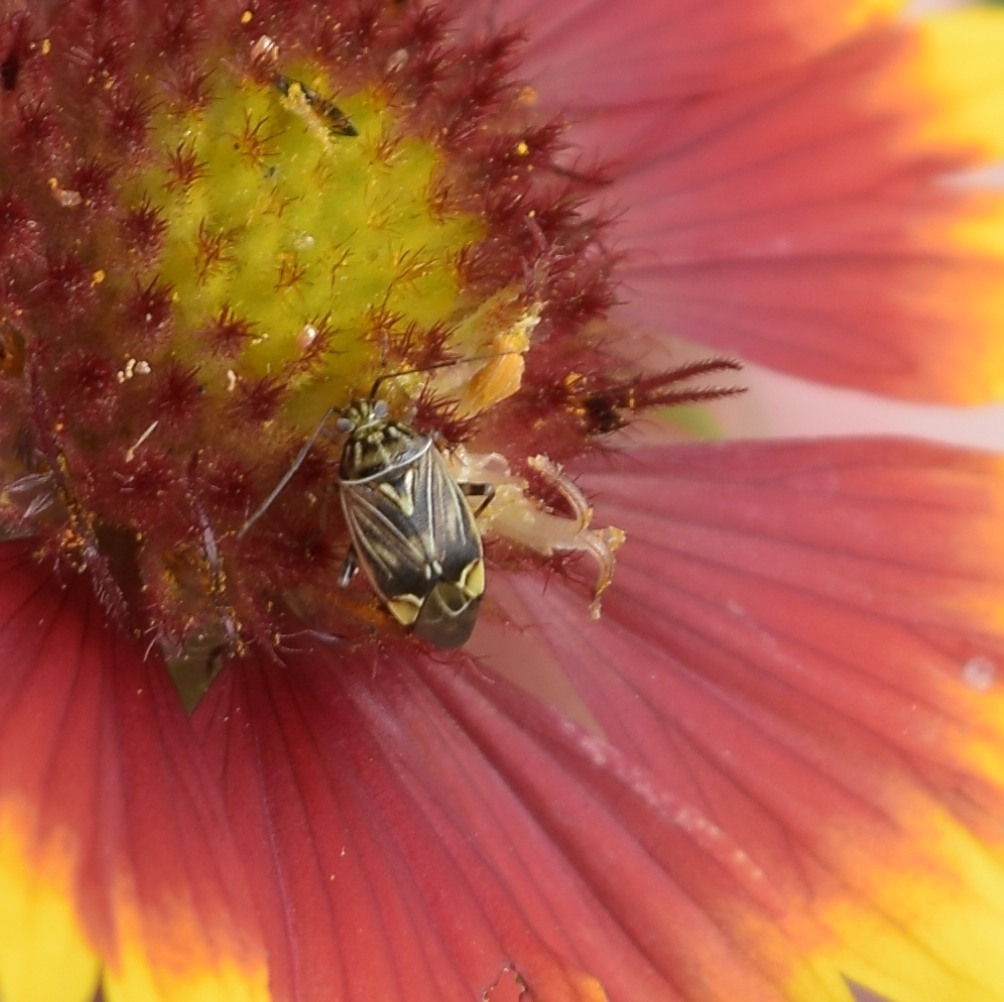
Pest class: lygus_bug